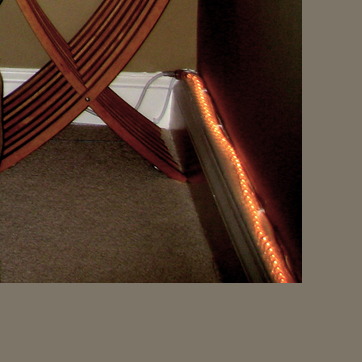
Material: carpet